Crime in Finland

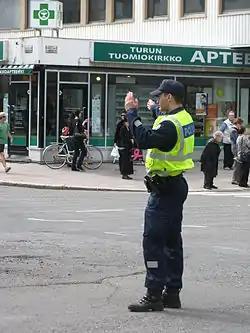
A Finnish policeman directing traffic in Turku.

Crime in Finland is combated by the Finnish police and other agencies.